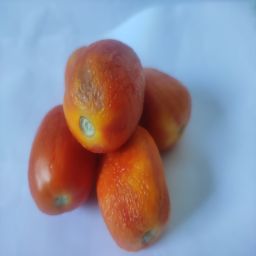
Crop: Tomato
Quality: Old